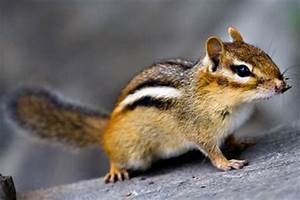
Label: squirrel